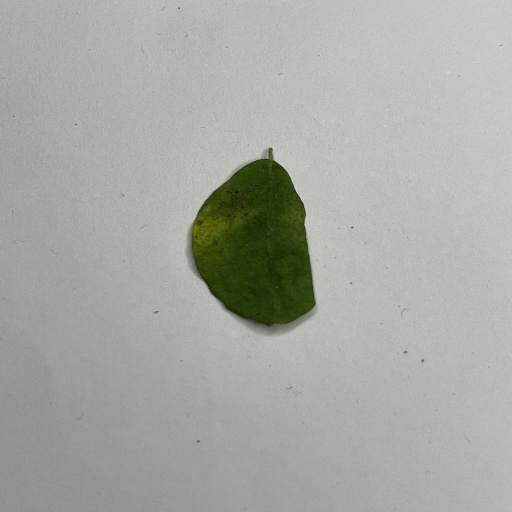
Species: Sojina
Leaf condition: Bacterial Spot